Alfa Romeo

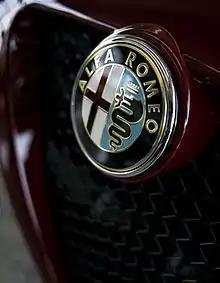
Badge on Alfa Romeo 4C

Alfa Romeo has introduced many technological innovations over the years, and the company has often been among the first users of new technologies. Its trademark double overhead cam engine was used for the first time in the 1914 Grand Prix car, the first road car with such an engine, the 6C 1500 Sport, appeared in 1928.